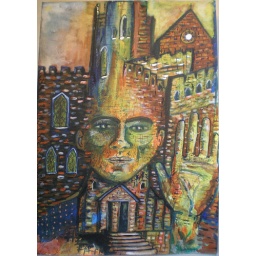
boy in building